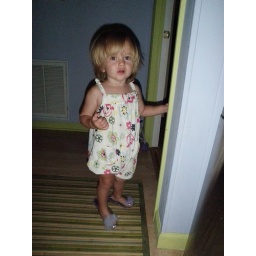
Roma in her dress up shoes